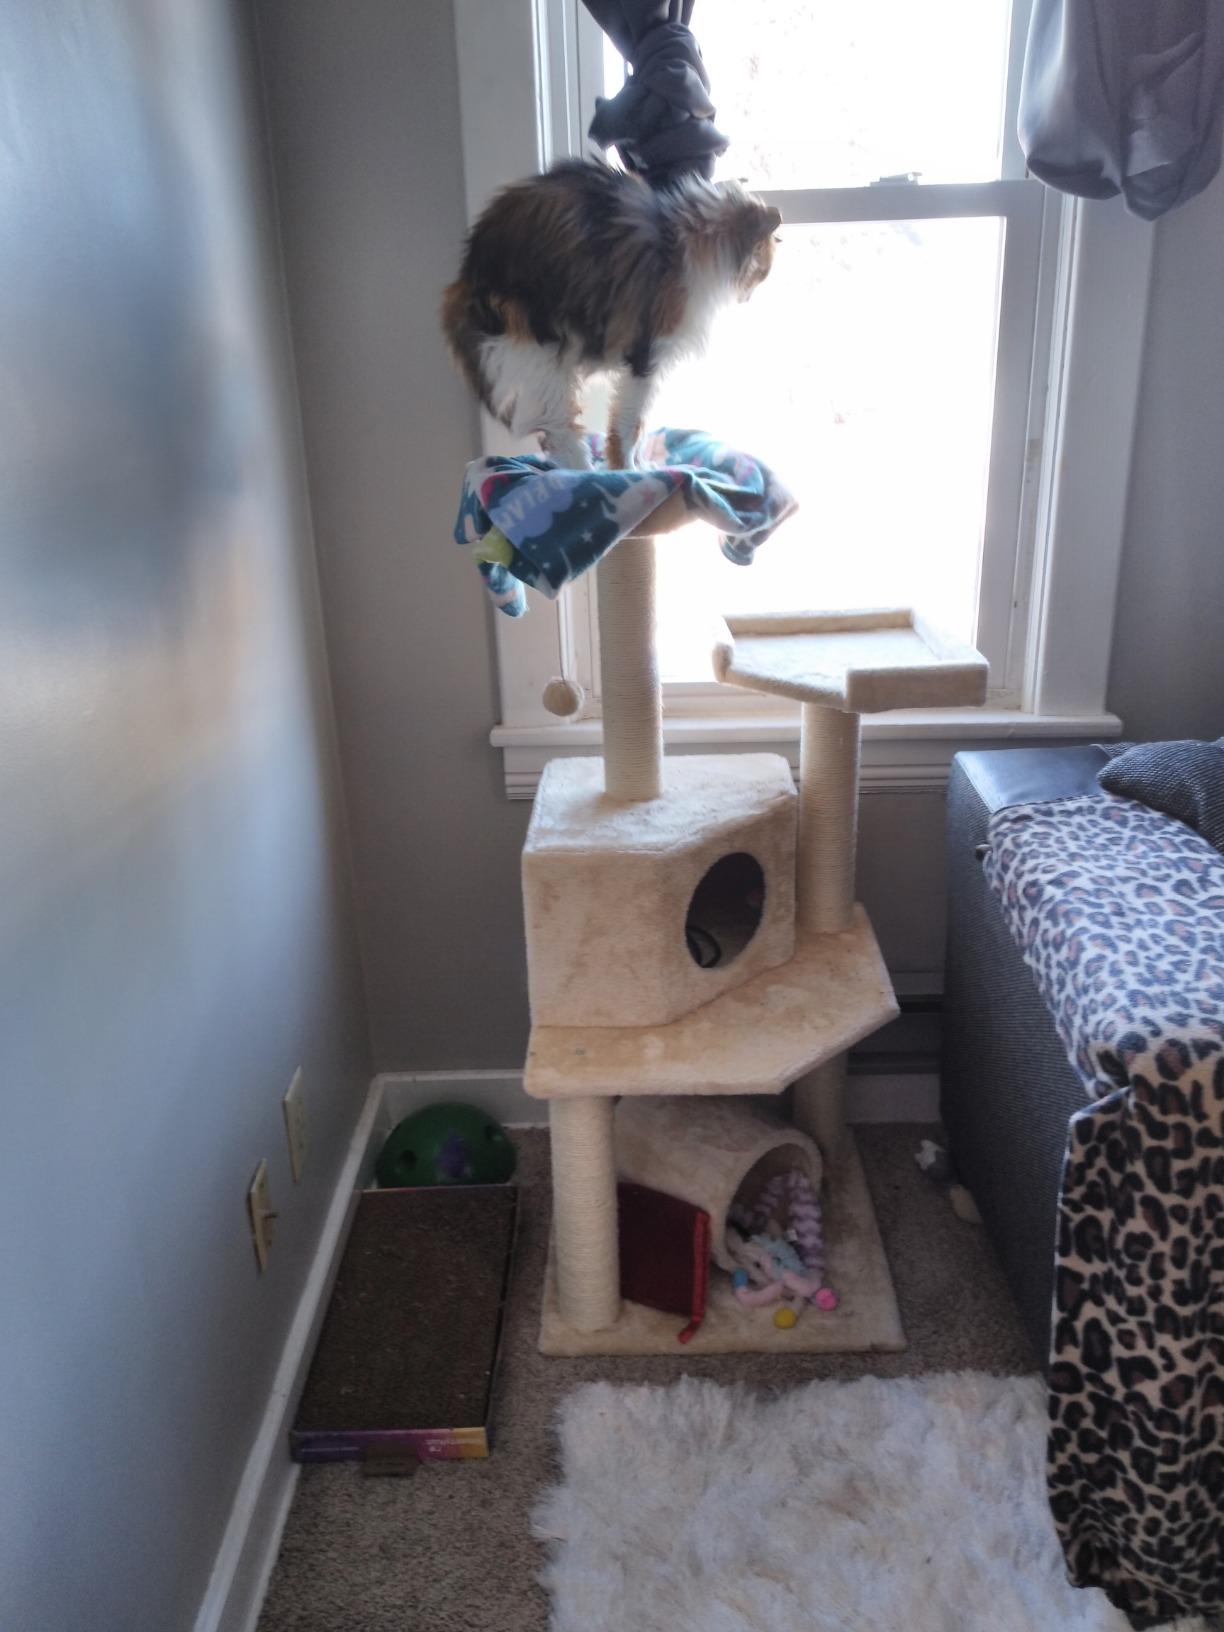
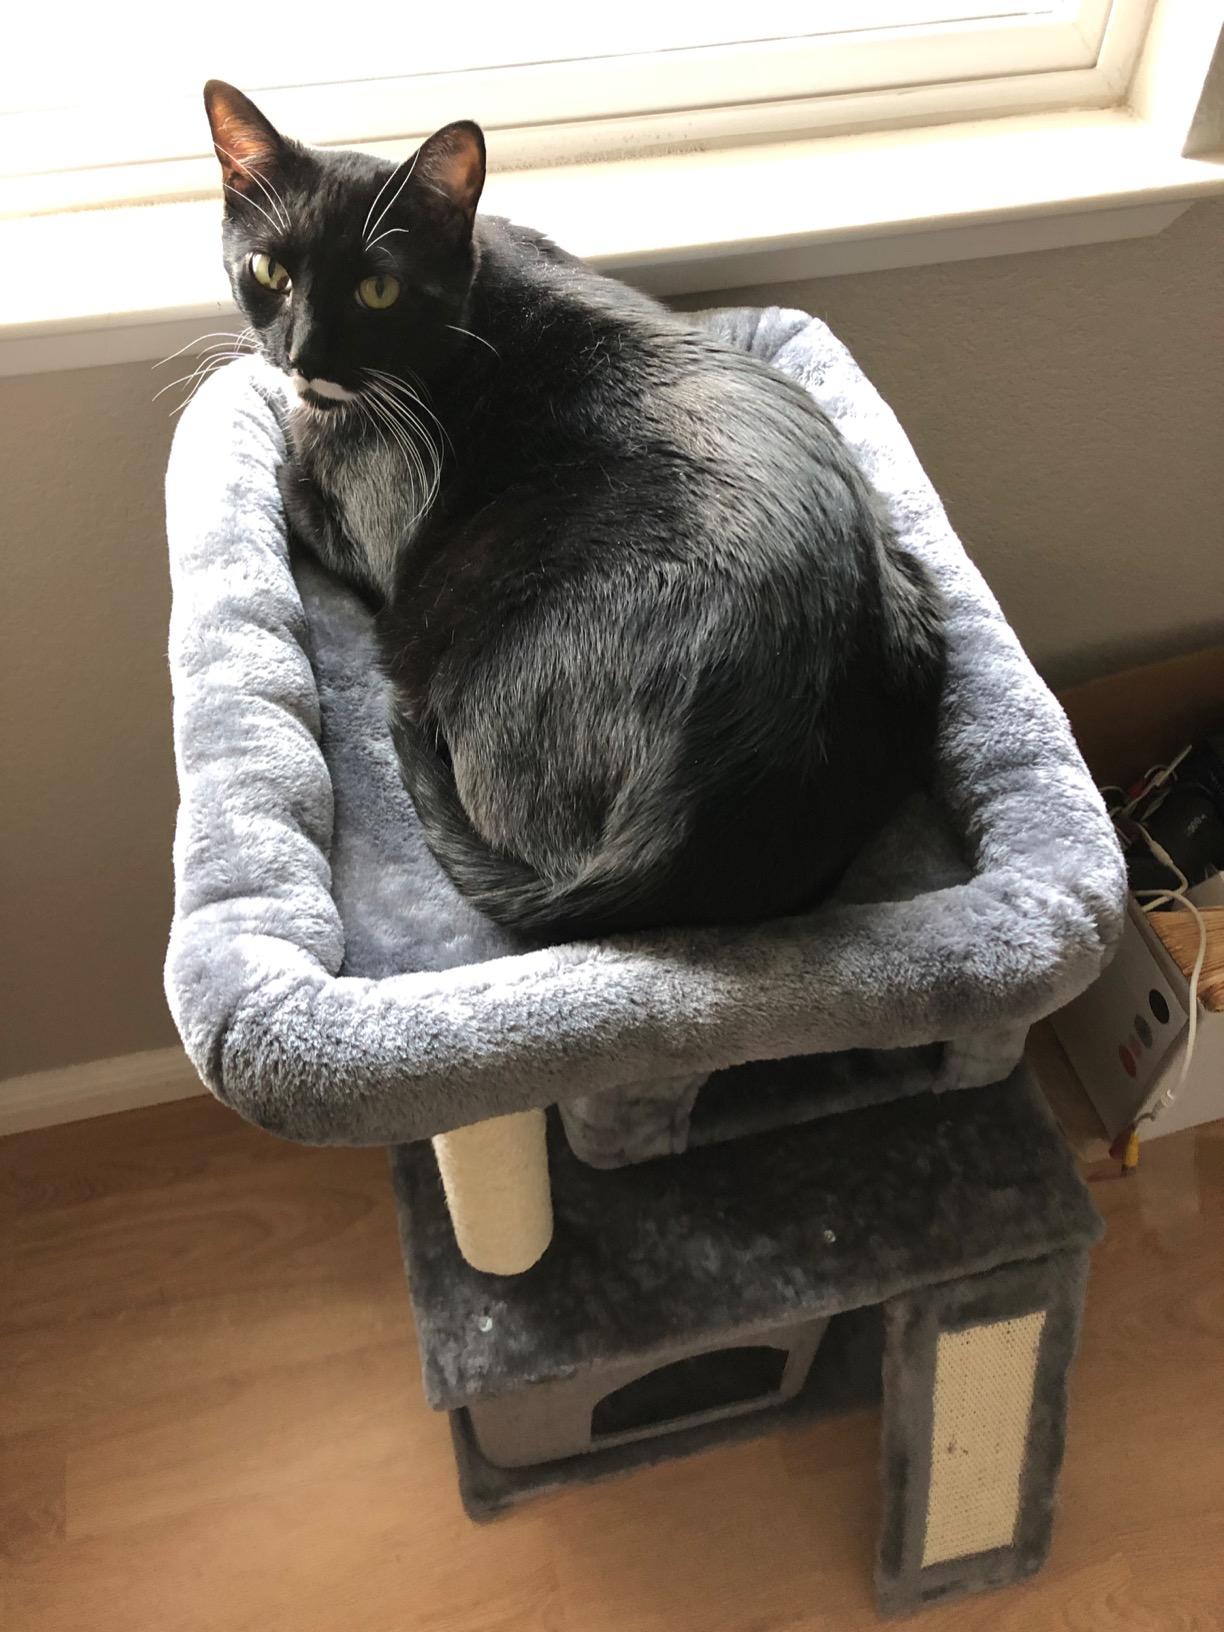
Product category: items_cat tree
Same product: no